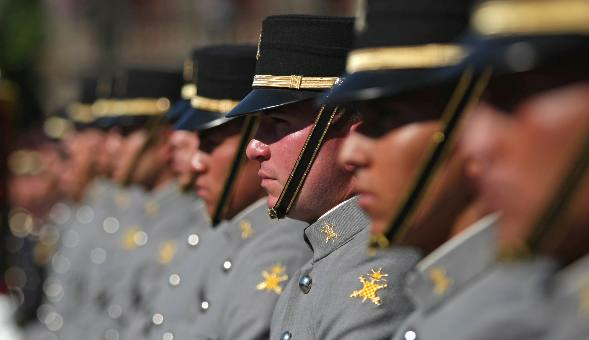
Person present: Yes